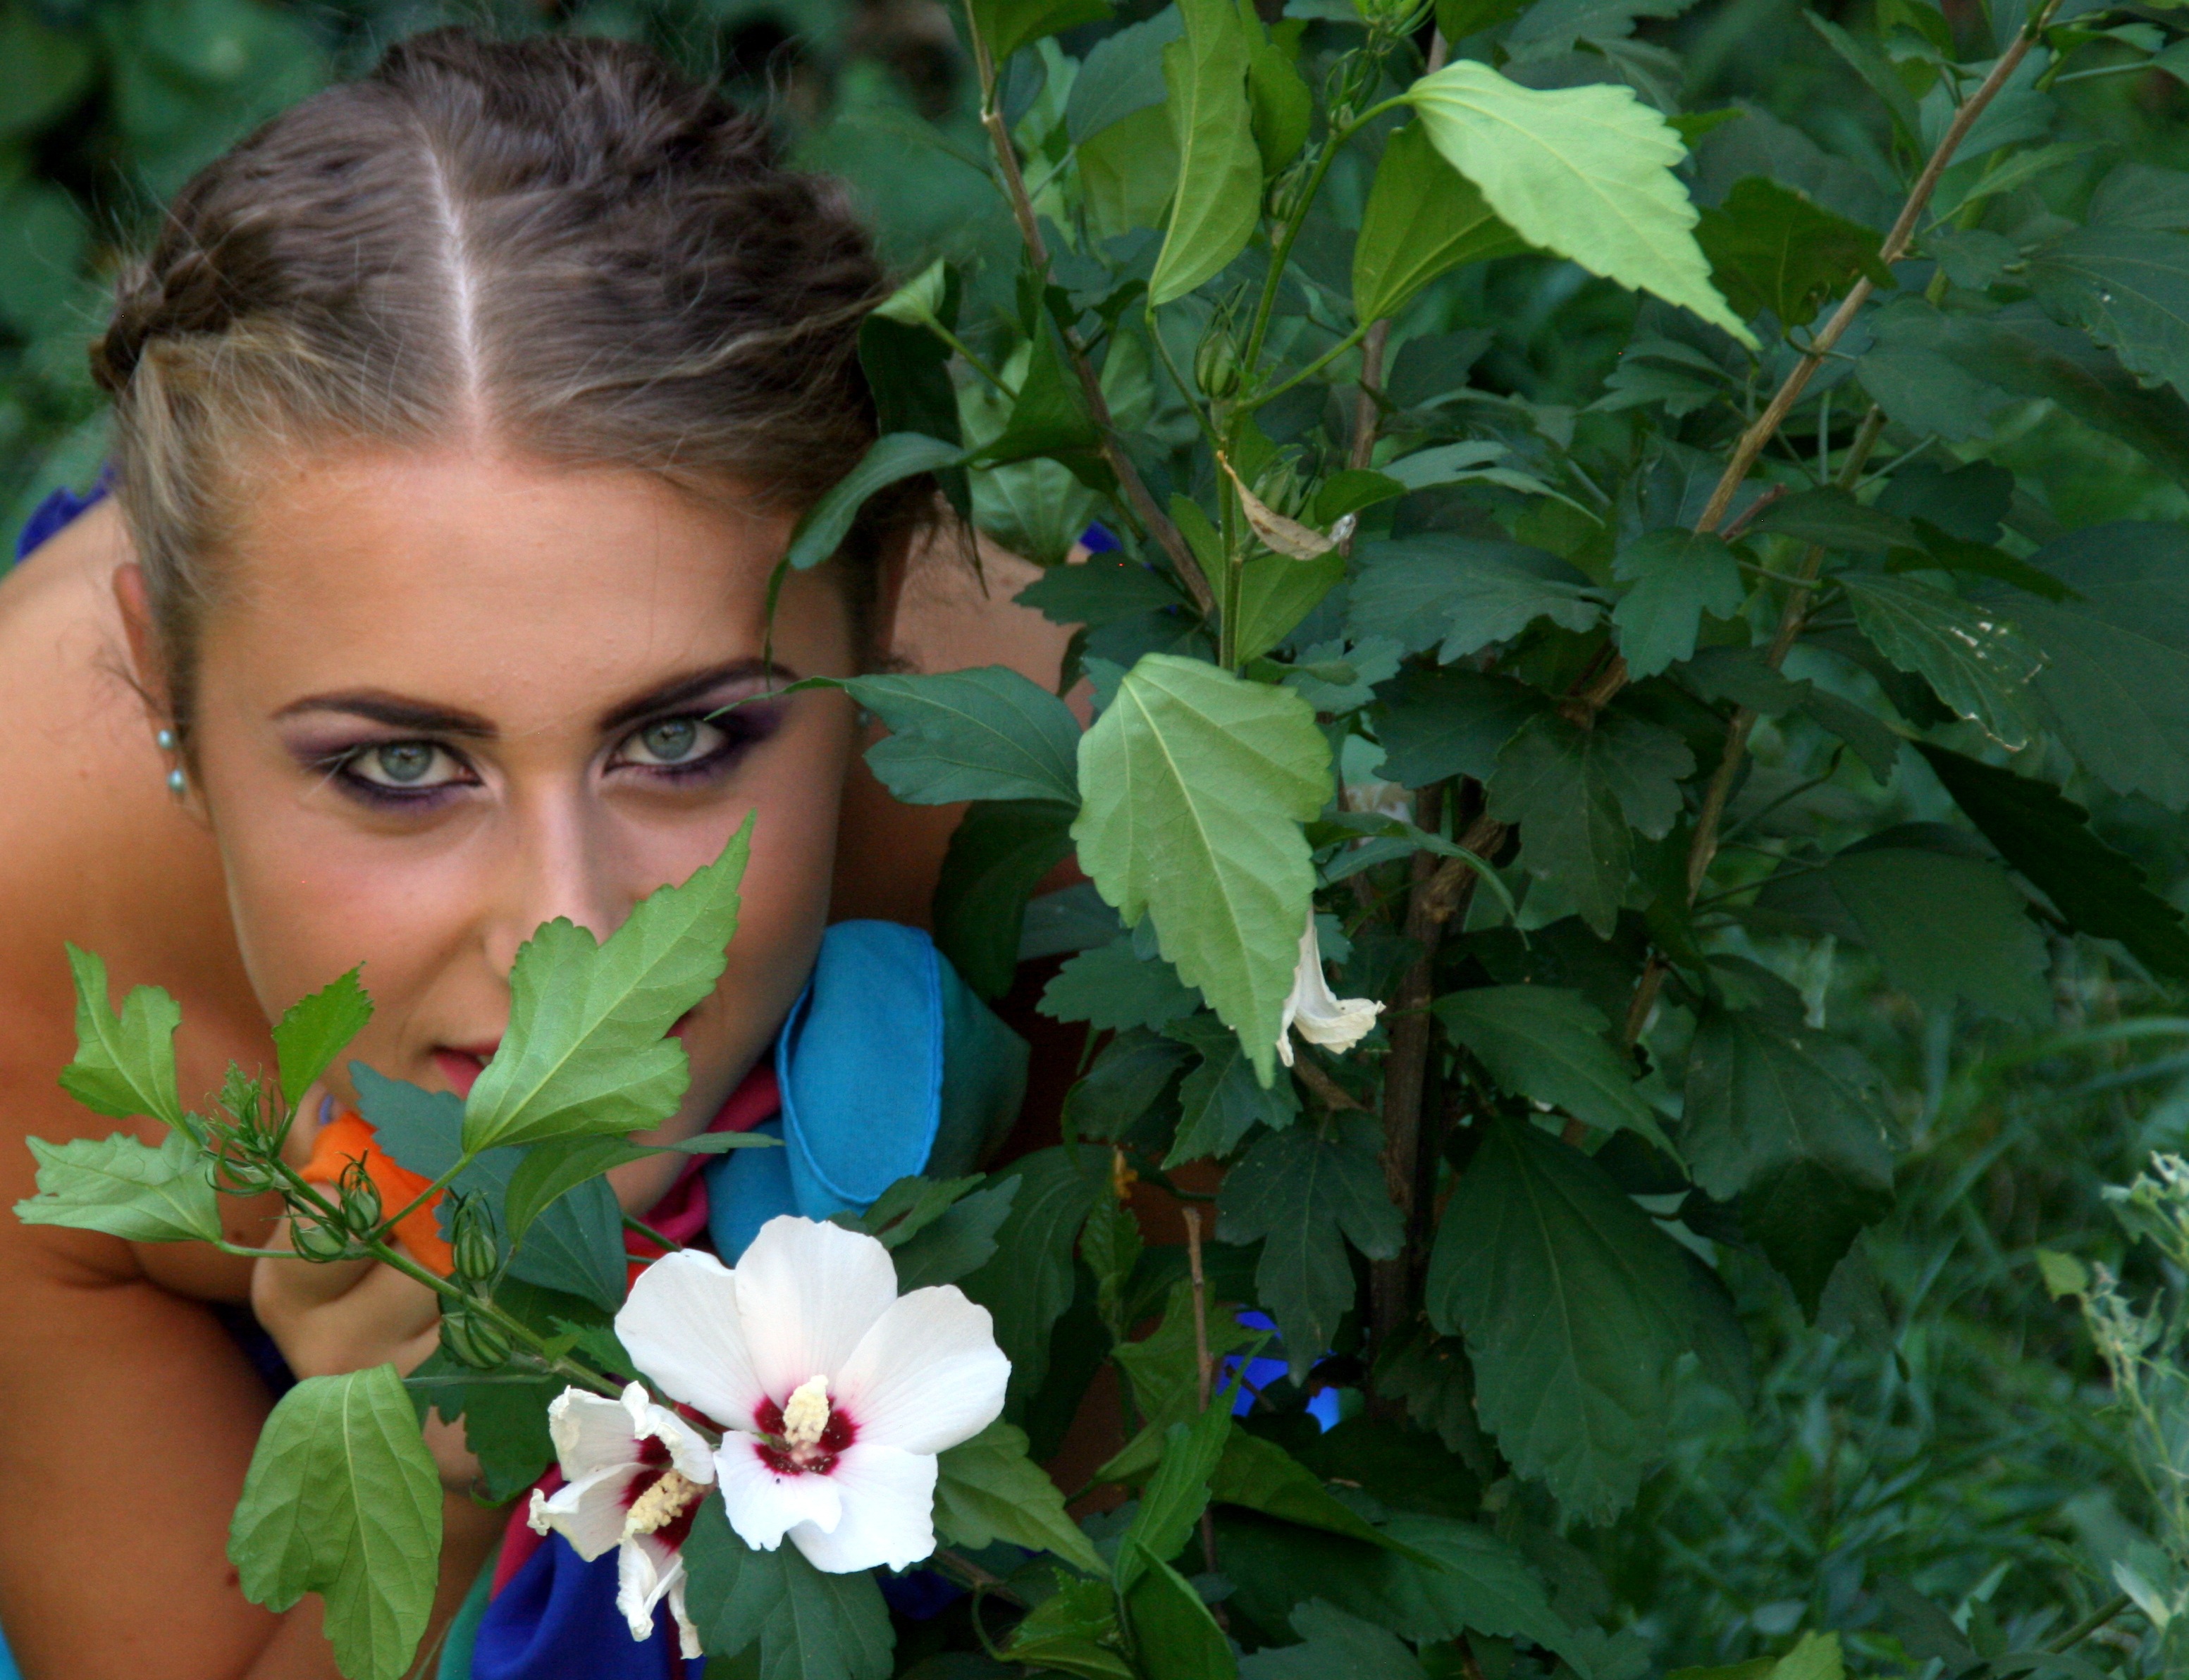
plant, girl, flower, portrait, food, green, produce, botany, garden, flora, beauty, seductive, flowering plant, land plant